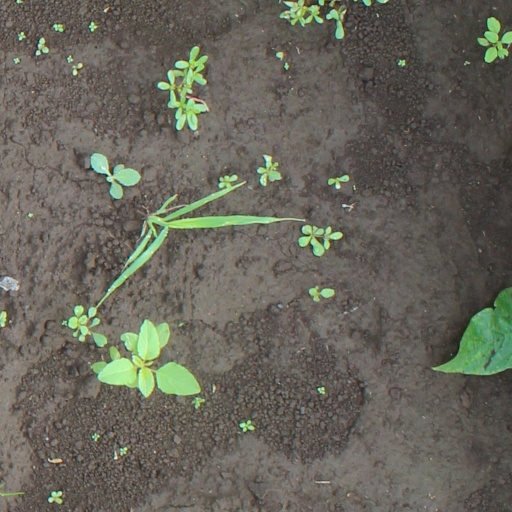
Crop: soybean